Palestinian suicide attacks

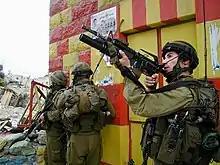
In 2002, Israel launched Operation Defensive Shield to dismantle infrastructure in Palestinian urban centers and refugee camps. Photo taken in Jenin, a major center for suicide terrorism during this period.

The planning of suicide attacks is executed with utmost secrecy and strict compartmentalization. This detailed process involves gathering intelligence, procuring weapons—often smuggled from Egypt or Iran—and organizing logistics. The planning is divided into specific roles: organizational leadership sets strategic goals, operators manage the selection and preparation of bombers, and aides handle material acquisition and logistical support. In some cases, foreign countries have been involved in training and planning Palestinian suicide bombings. For instance, after his arrest in 1996, Hasan Salama, a senior Hamas member, admitted that he had been trained in Iran to prepare for attacks against Israeli targets.